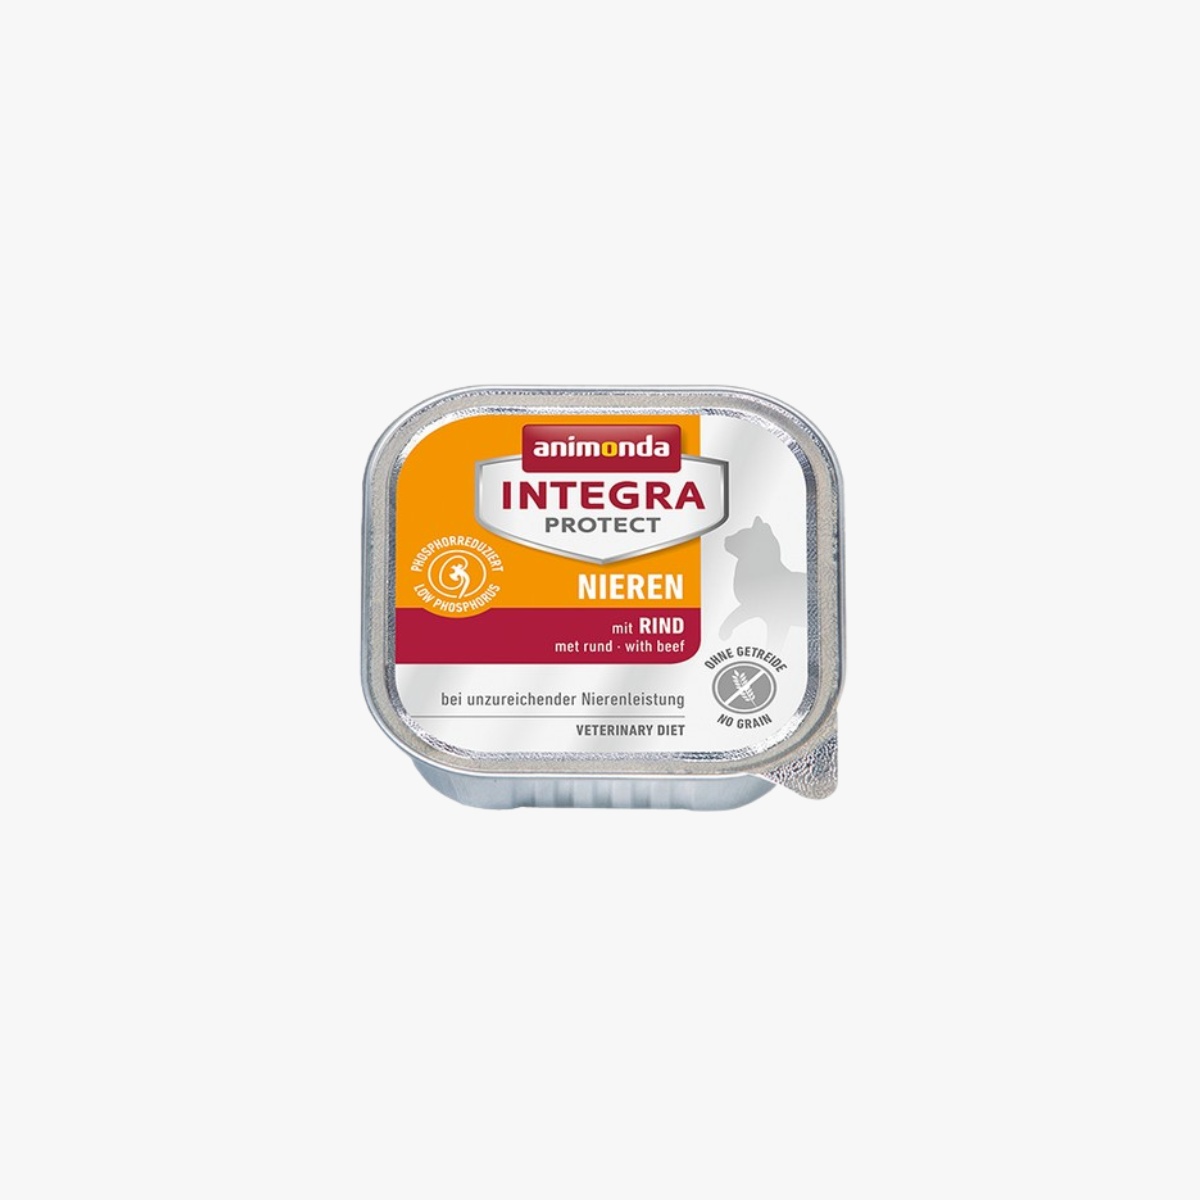
Integra Cat Renal 100Grms
Brand: INTEGRA
Category: Animals & Pet Supplies > Pet Supplies > Cat Supplies > Cat Food > Prescription Cat Food